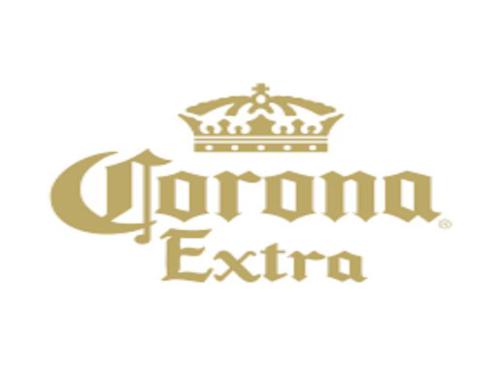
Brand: la corona
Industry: Others